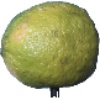
Label: Limes 1